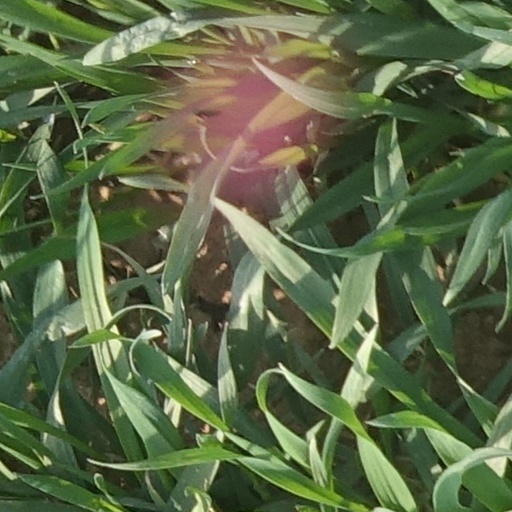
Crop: wheat